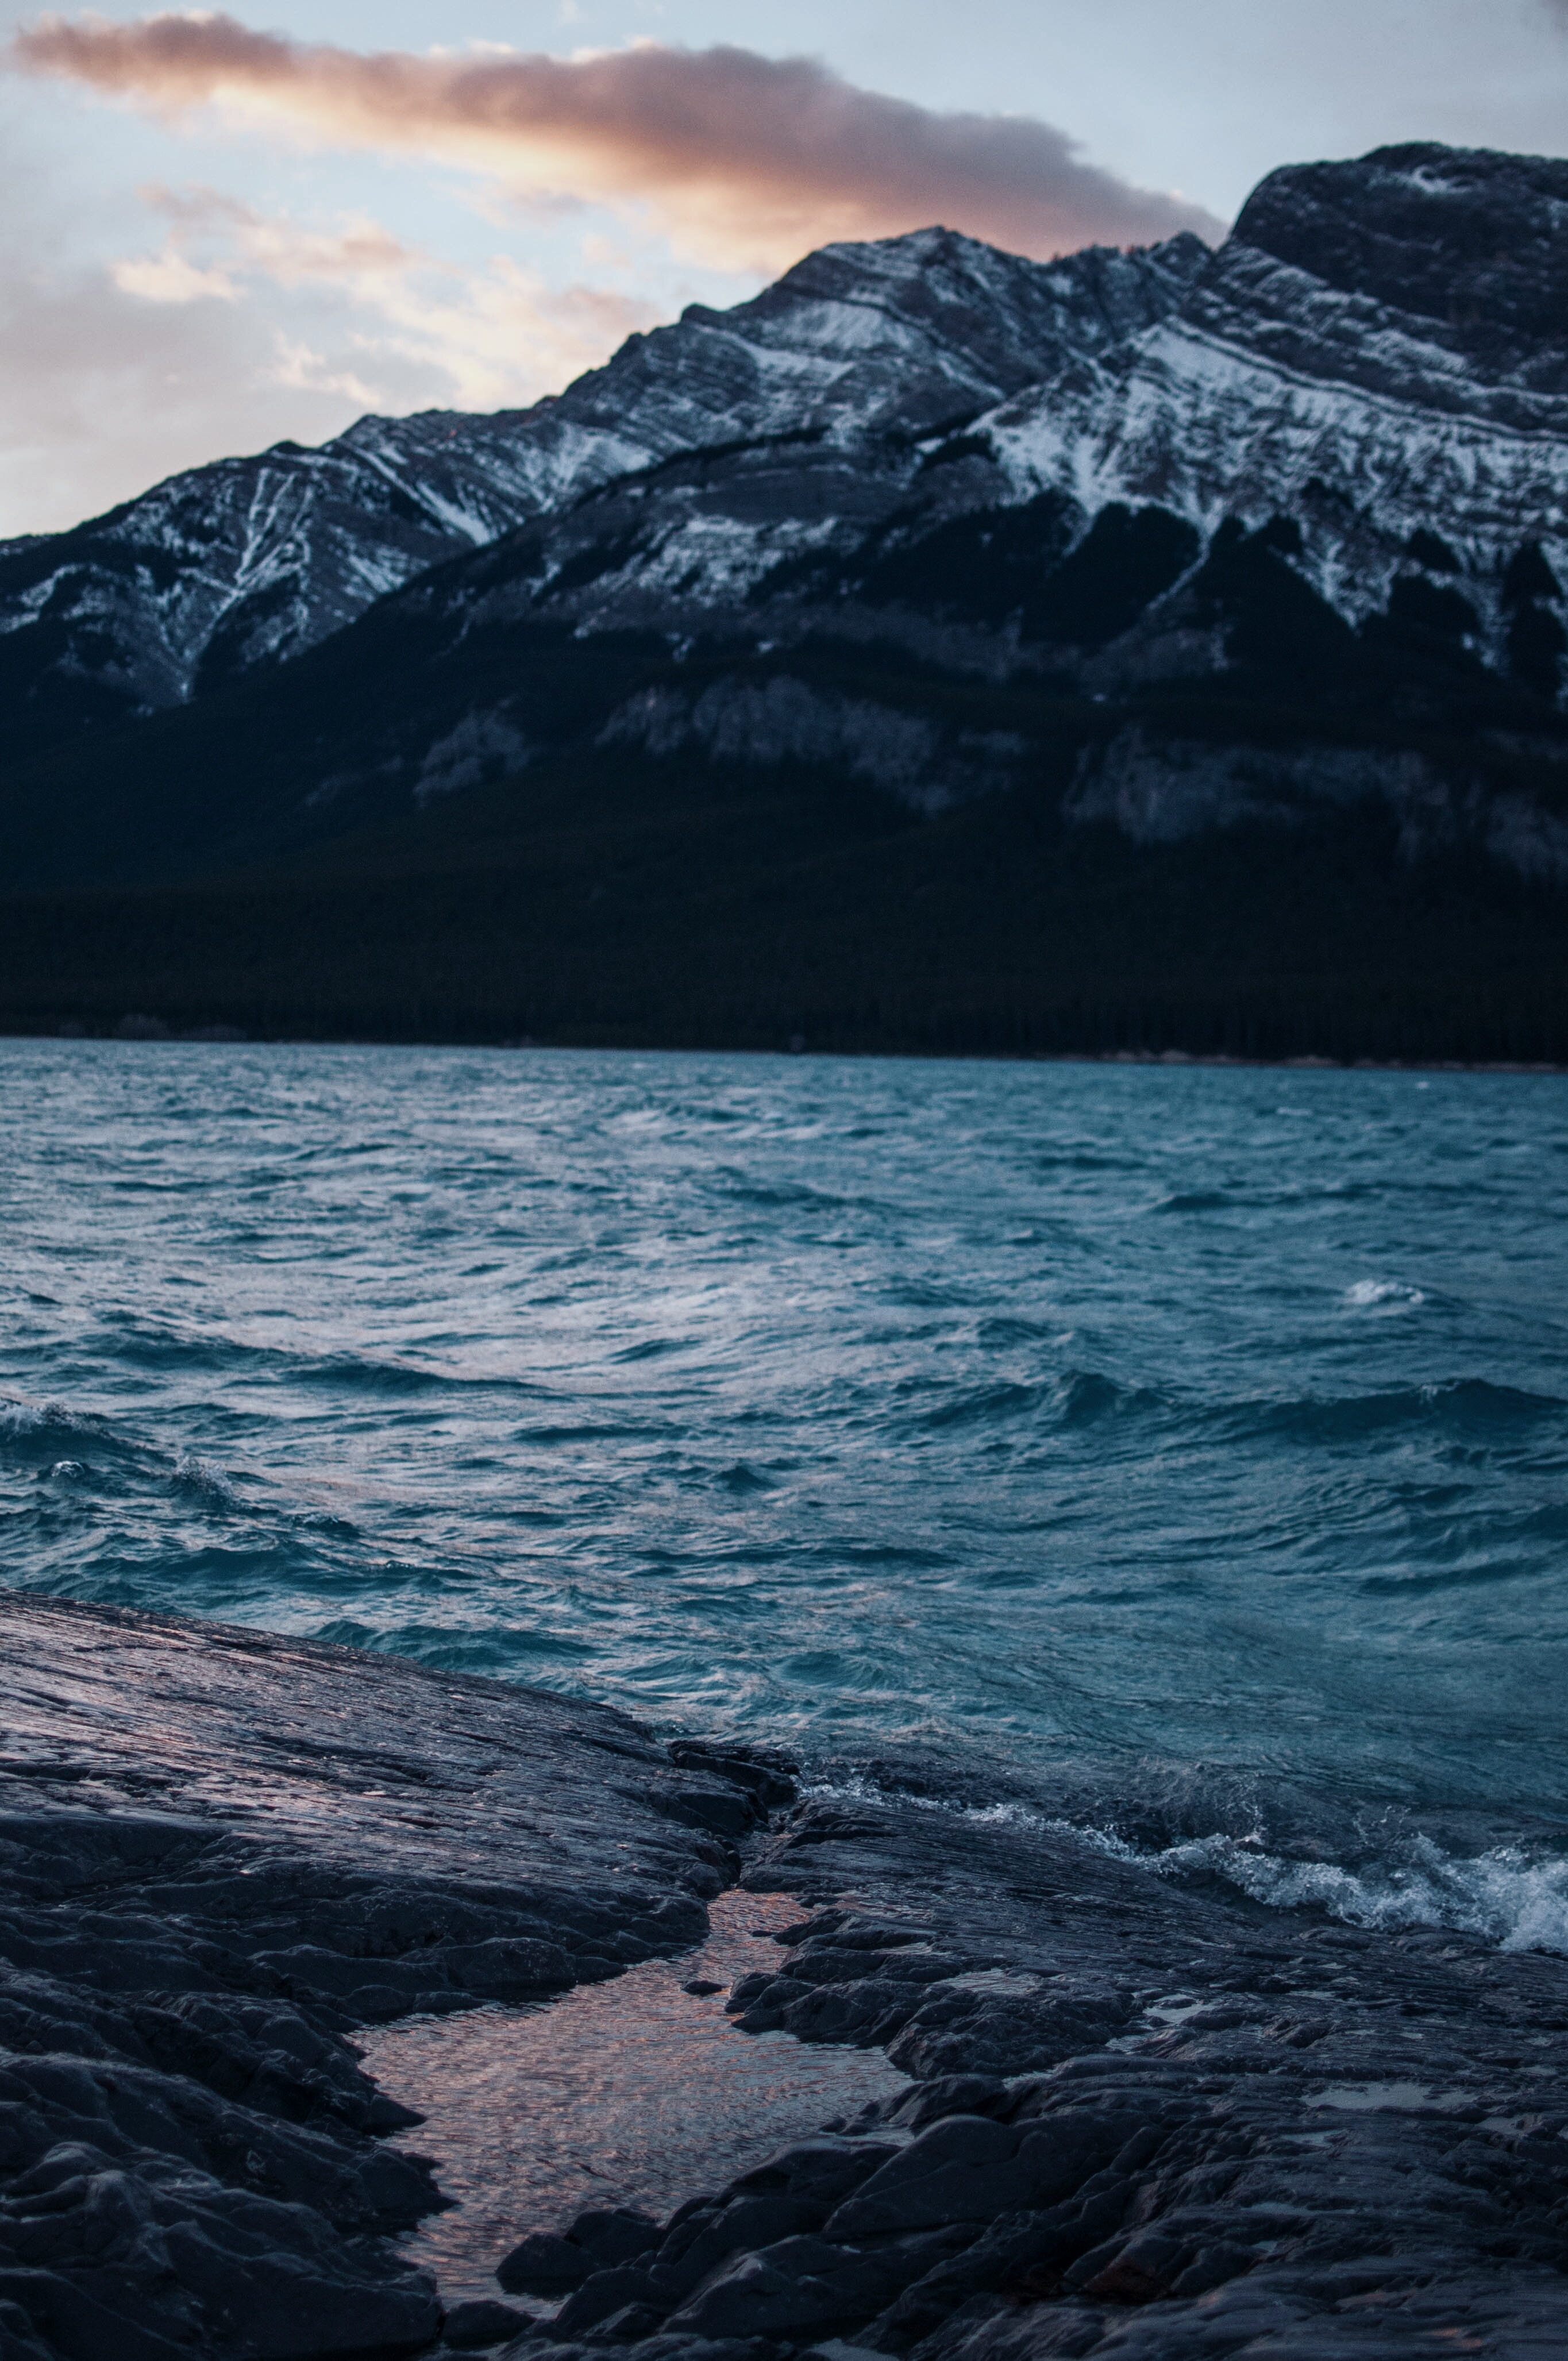
sea, coast, nature, rock, ocean, horizon, mountain, cloud, sunrise, sunset, shore, wave, lake, dusk, ice, terrain, loch, landform, wind wave